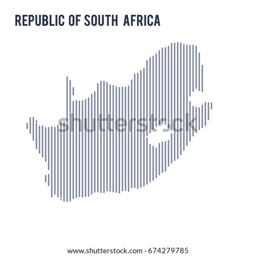
vector abstract hatched map with vertical lines isolated on a white background .